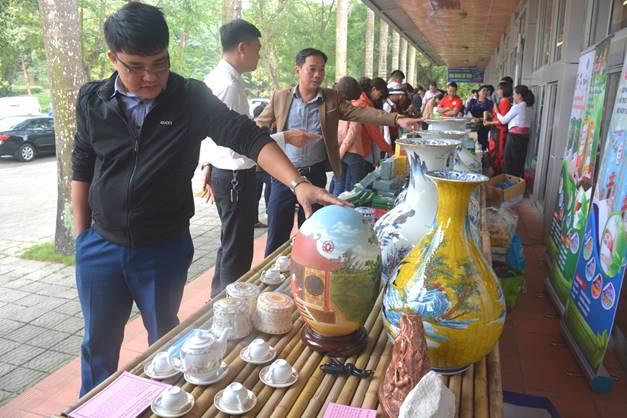
người đàn ông mặc áo khoác đen đang ngắm các món đồ trưng bày